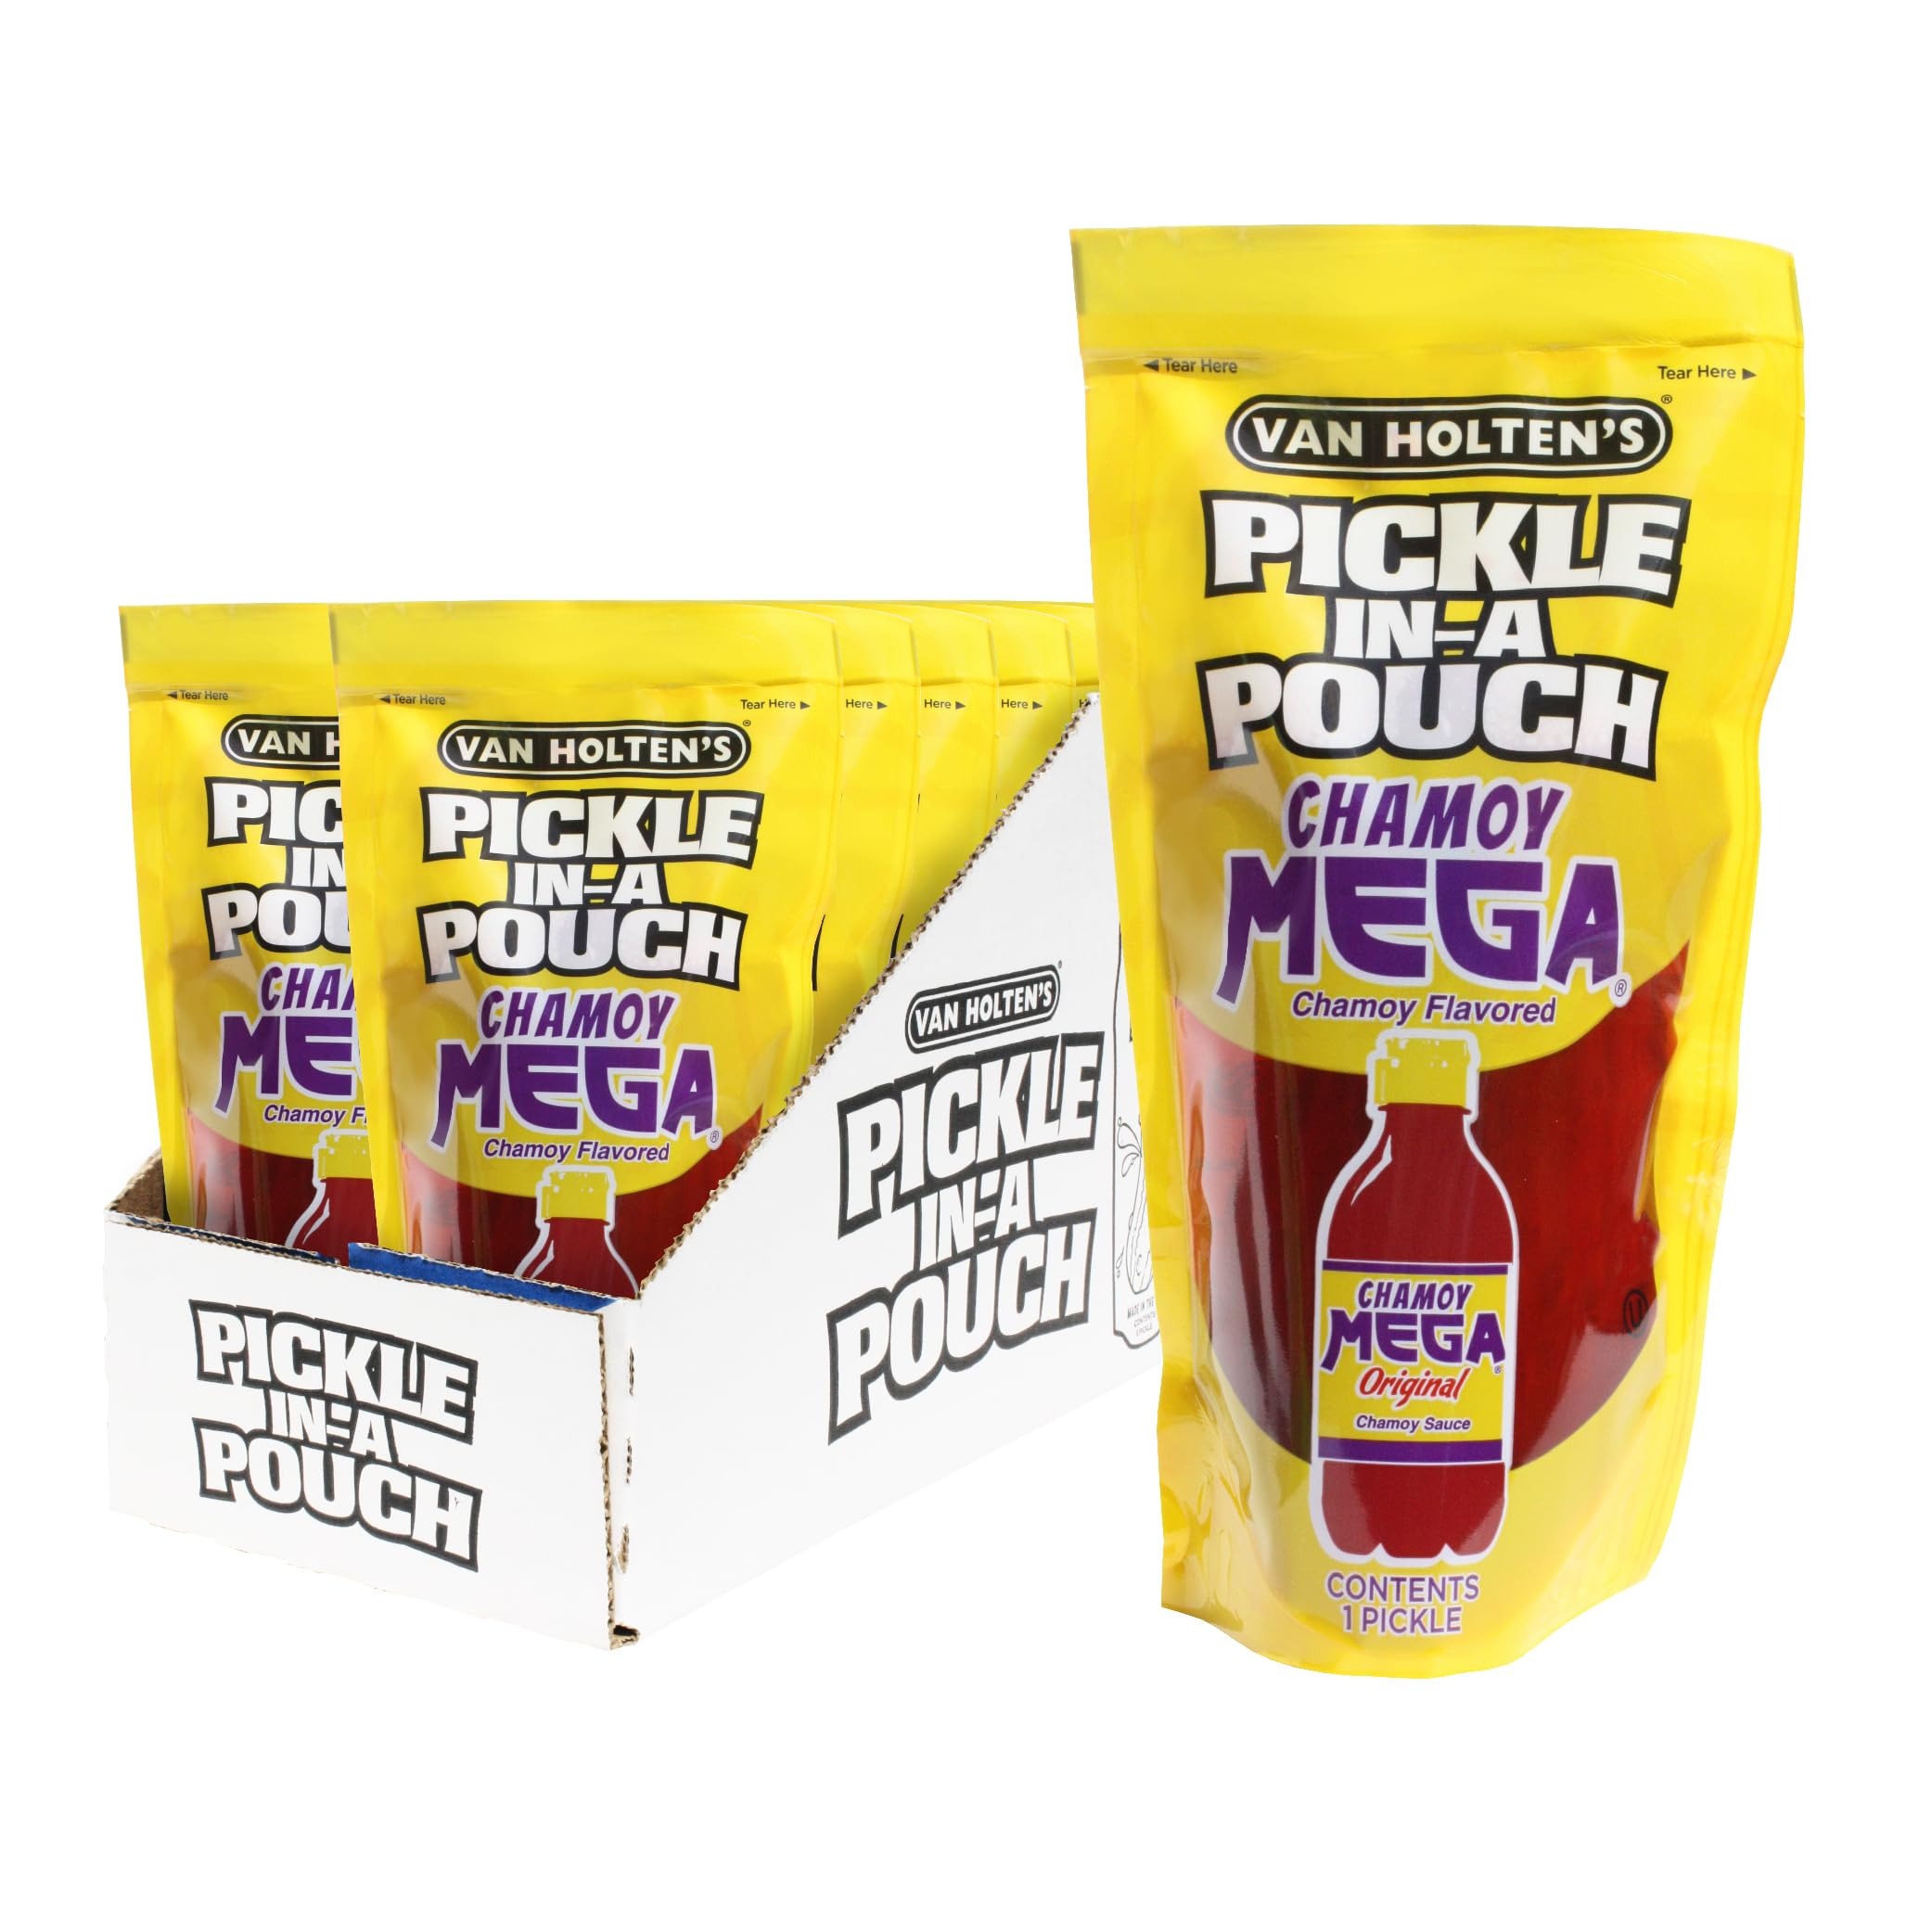
Item Name: Van Holten's Pickles - Jumbo Chamoy Pickle-In-A-Pouch - 12 Pack
Bullet Point 1: SPICY and TANGY TREAT: Enjoy the bold fusion of Van Holten's jumbo pickle paired with the unique sweet, tangy, and spicy flavor of Chamoy for an unforgettable snack experience.
Bullet Point 2: MADE BY PICKLE-LOVERS: When it comes to pouched pickles, we did it first, perfecting it since 1939.
Bullet Point 3: BOLD ON-THE-GO: Our Pickle-In-A-Pouch is the best on-the-go snack with a bold flavor to quench any salty craving.
Bullet Point 4: BETTER FOR YOU: Van Holten's Pickles are gluten-free, certified kosher, fat-free, low calorie, and low carb.
Bullet Point 5: HOMEGROWN IN WISCONSIN: Every cucumber that goes through our factory is grown, pickled, and packaged in the USA.
Product Description: Van Holten's Pickles - Jumbo Chamoy Pickle-In-A-Pouch - 12 Pack
Value: 1.0
Unit: Count

Price: 21.01